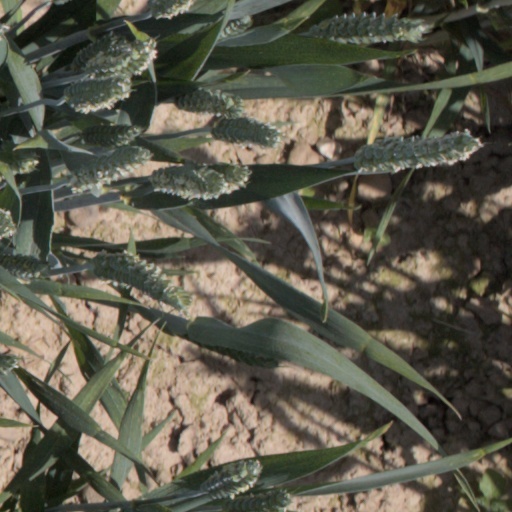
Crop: wheat